Lu'ay al-Atassi

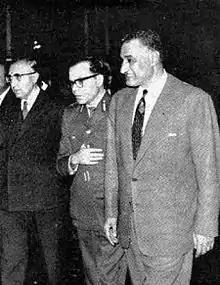
Atassi (center) with Egyptian President Gamal Abdel Nasser (right) and Syrian Prime Minister Salah Bitar (left) during tripartite unity discussions between Egypt, Syria and Iraq in Cairo, early April 1963

On 8 March 1963, a coalition of Arab nationalist officers organized by the Military Committee of the Ba'ath Party launched a military coup, toppling the secessionist government of Nazim al-Qudsi. The officers immediately freed Atassi and appointed him to the National Council for the Revolutionary Command, the effective interim government of the country, and made him president on 23 March. Atassi was a politically independent Arab nationalist and was made Chief-of Staff after its execution. From the Committee's standpoint, Atassi was ideal for the position because he lacked a support base and thus posed no threat to the junta's supremacy. His presidential powers were limited, and in practice he served more as a figurehead leader.